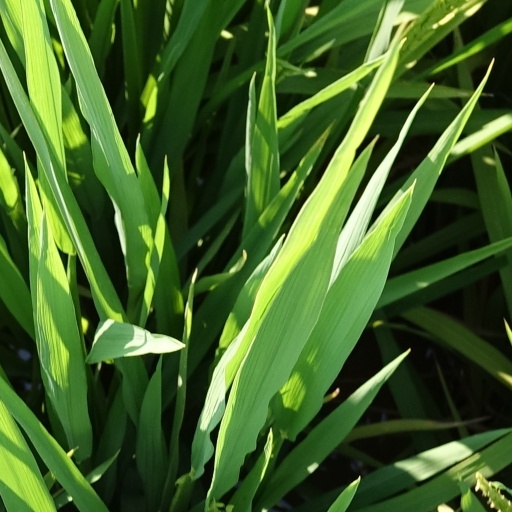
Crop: rice